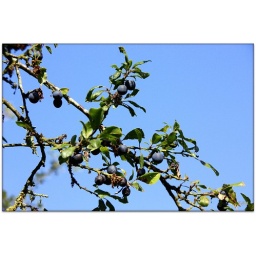
The dark blue fruits of the Blackthorn tree (sloes) against a beautifully blue September sky.